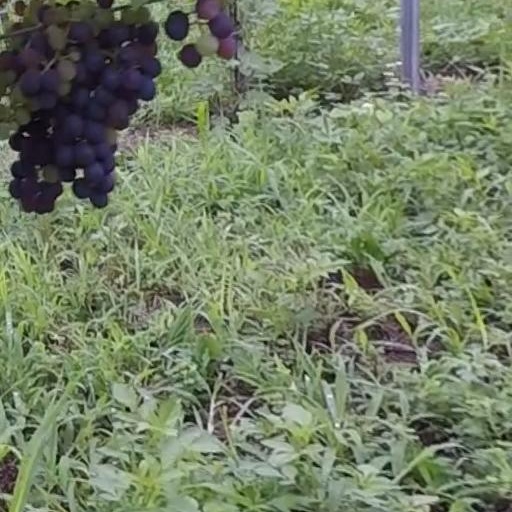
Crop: grape